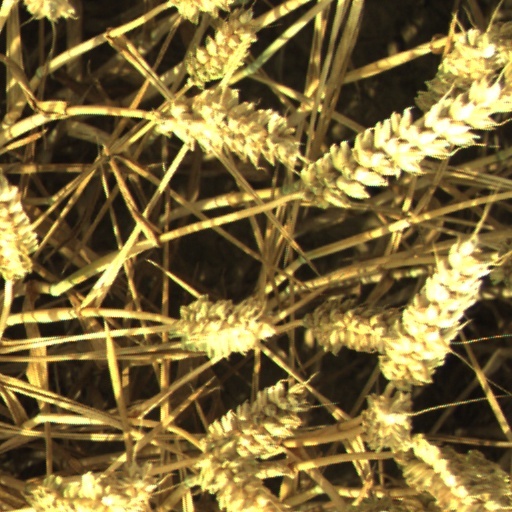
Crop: wheat